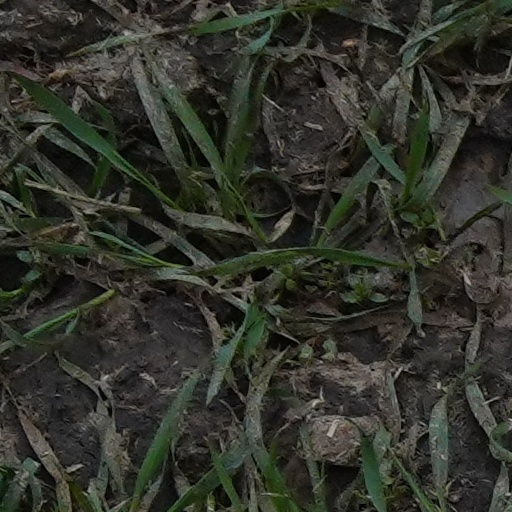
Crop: wheat